Firooz Bahram High School

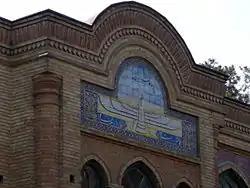
The Zoroastrian symbol Farvahar on the main facade of the building.

Seyyed Hossein Nasr (President of Sharif University) went to Firooz Bahram High School before leaving for the United States. A Prime Minister of Iran, Chancellor of Tehran University, and Ezzat Negahban (Iran's father of Archeology) are among the alumni of this school. The school was not the first Zoroastrian high school in Tehran however. That credit is given to "Jamshid Jam" (جمشيد جم) High School built in 1906.